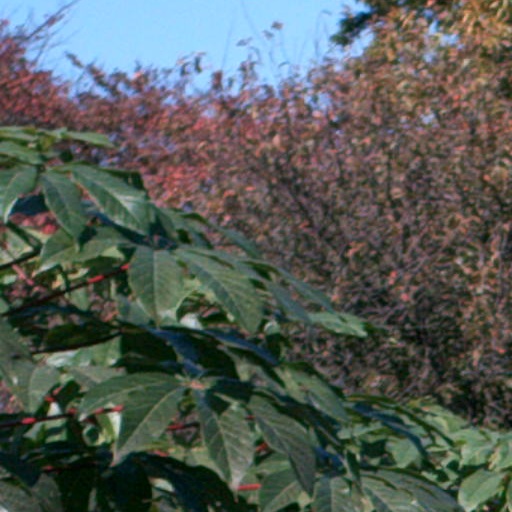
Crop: cassava